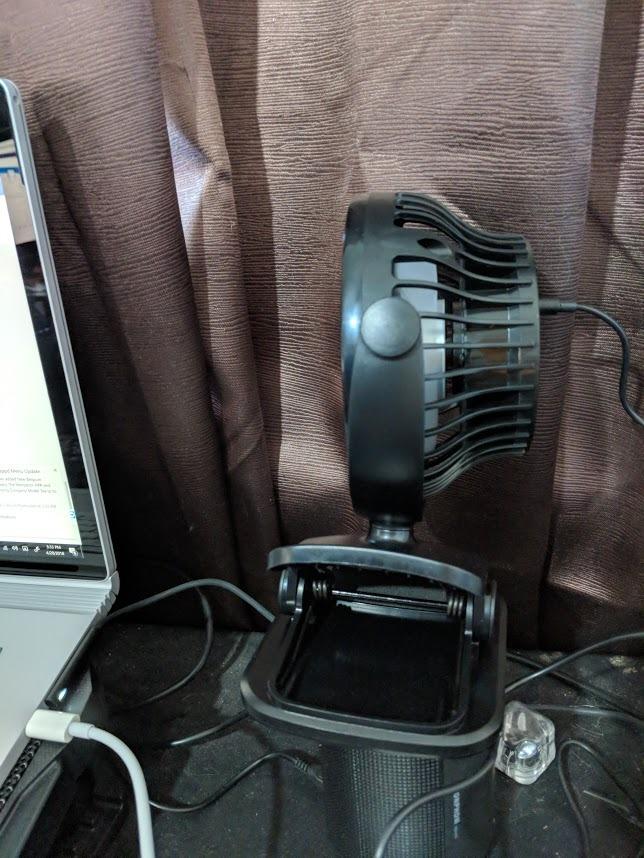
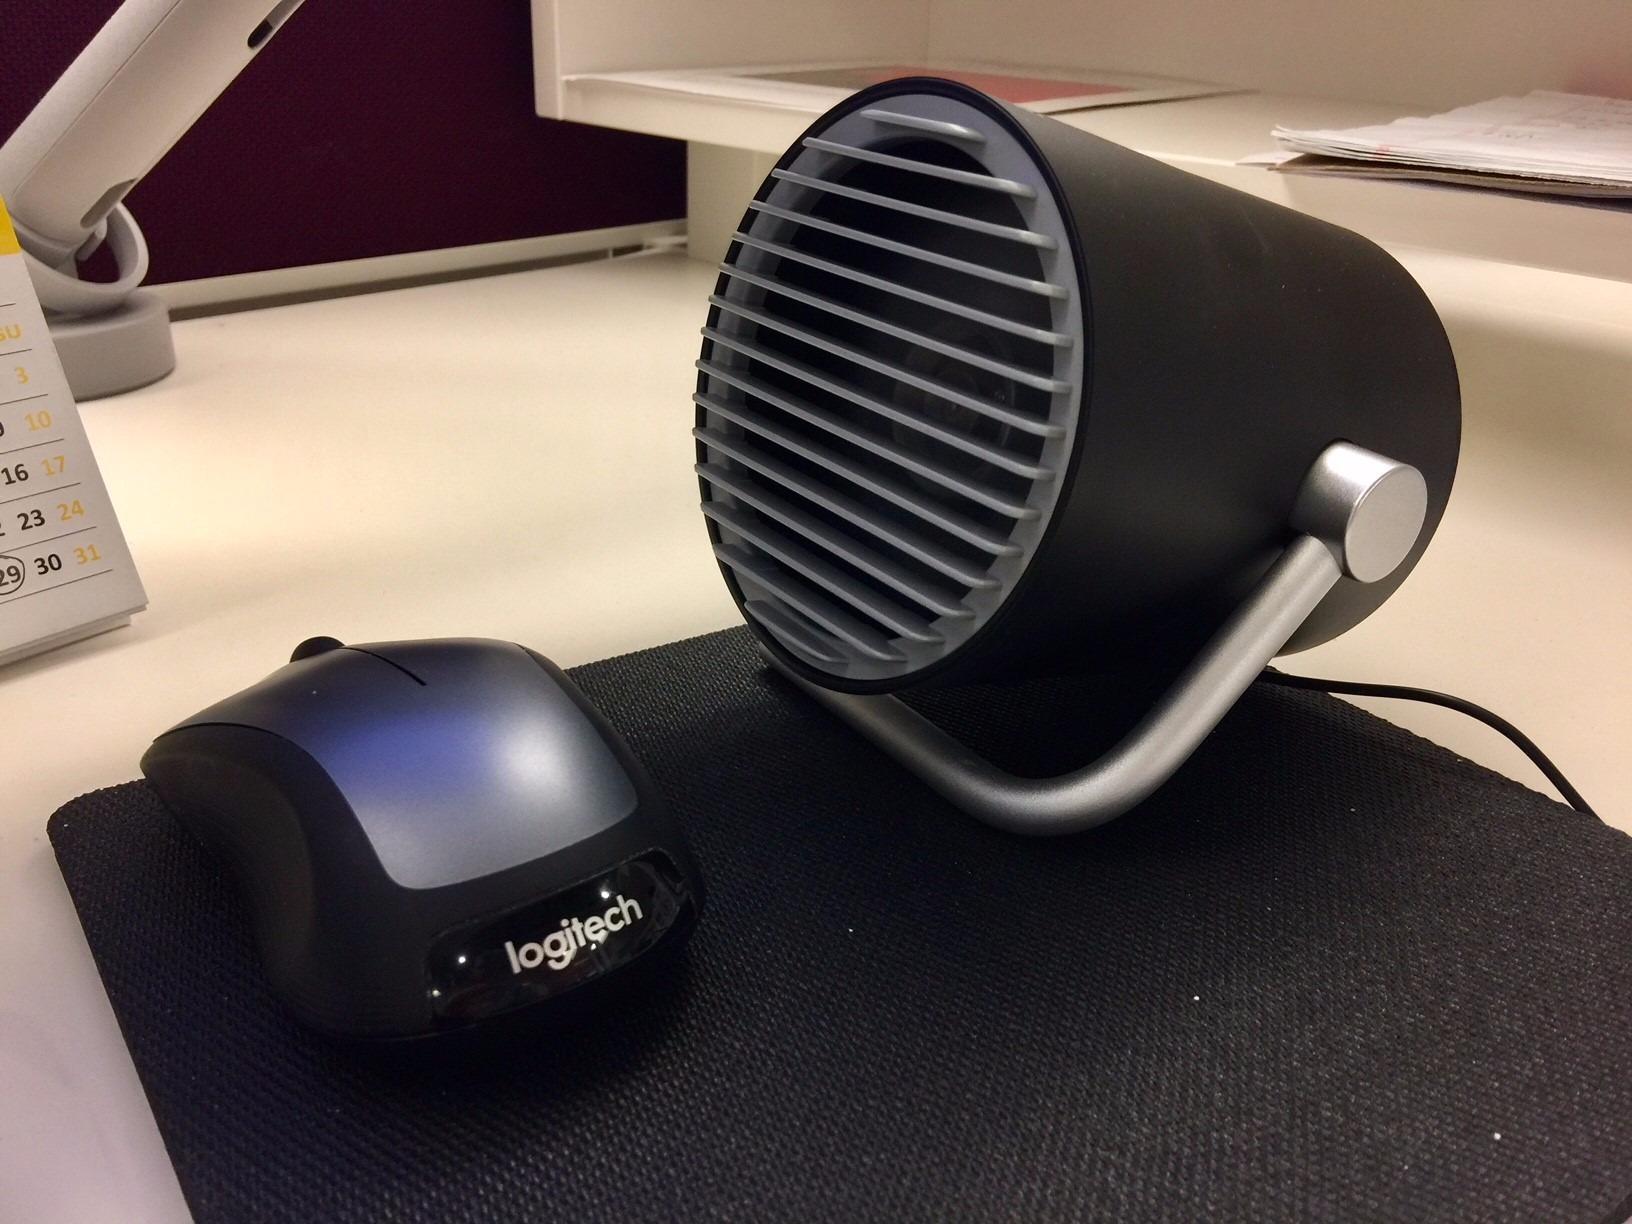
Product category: fan
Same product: no